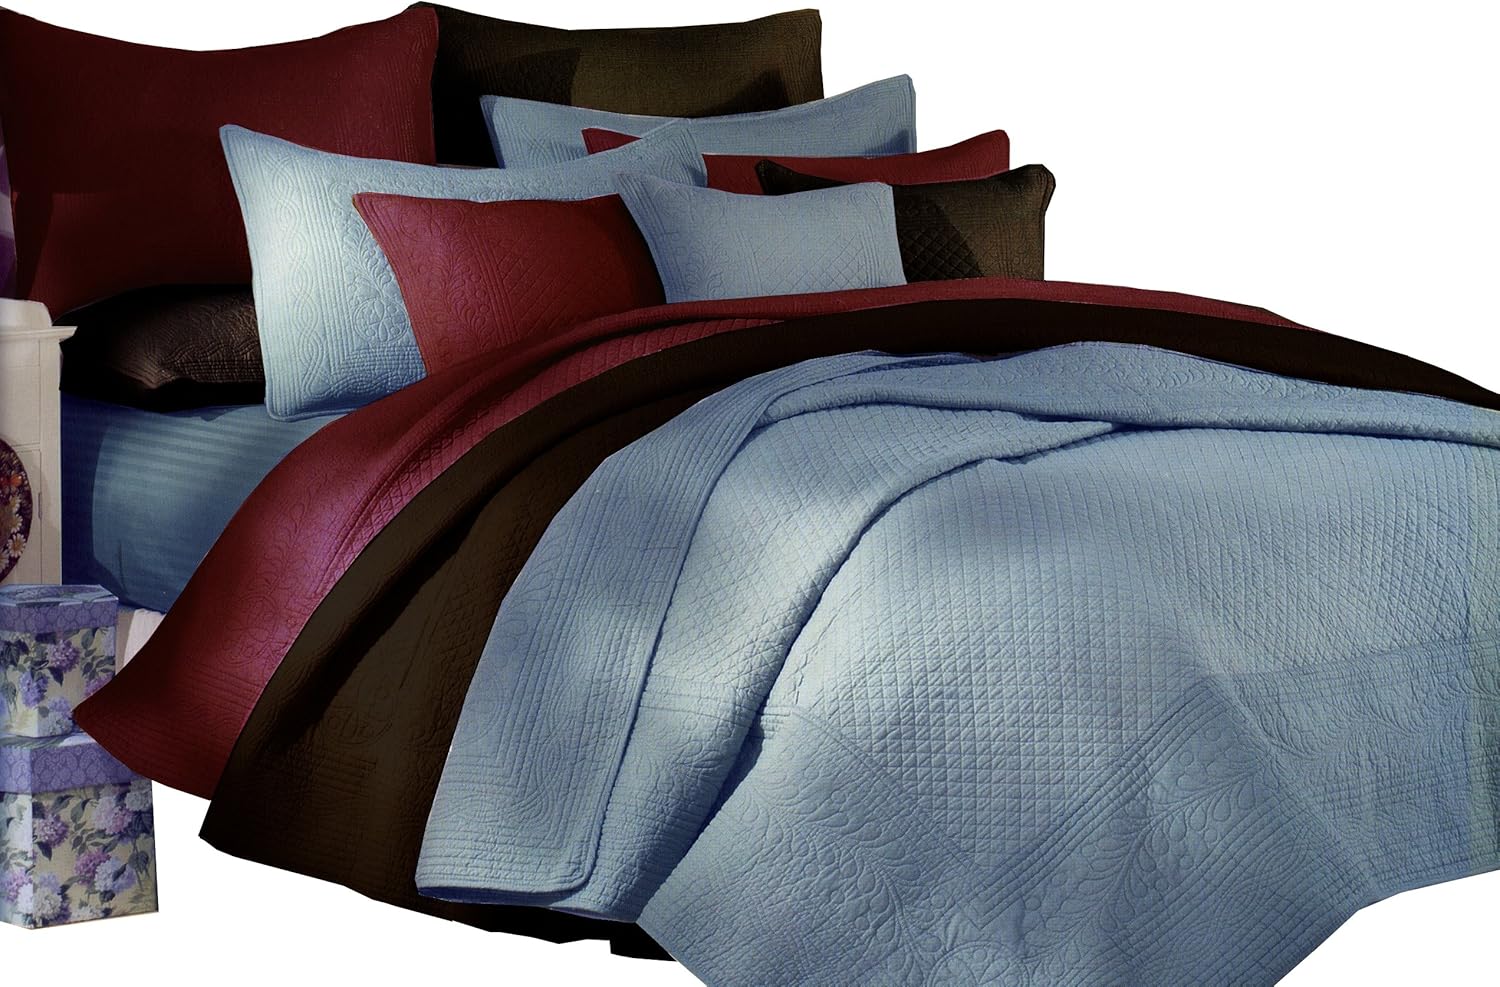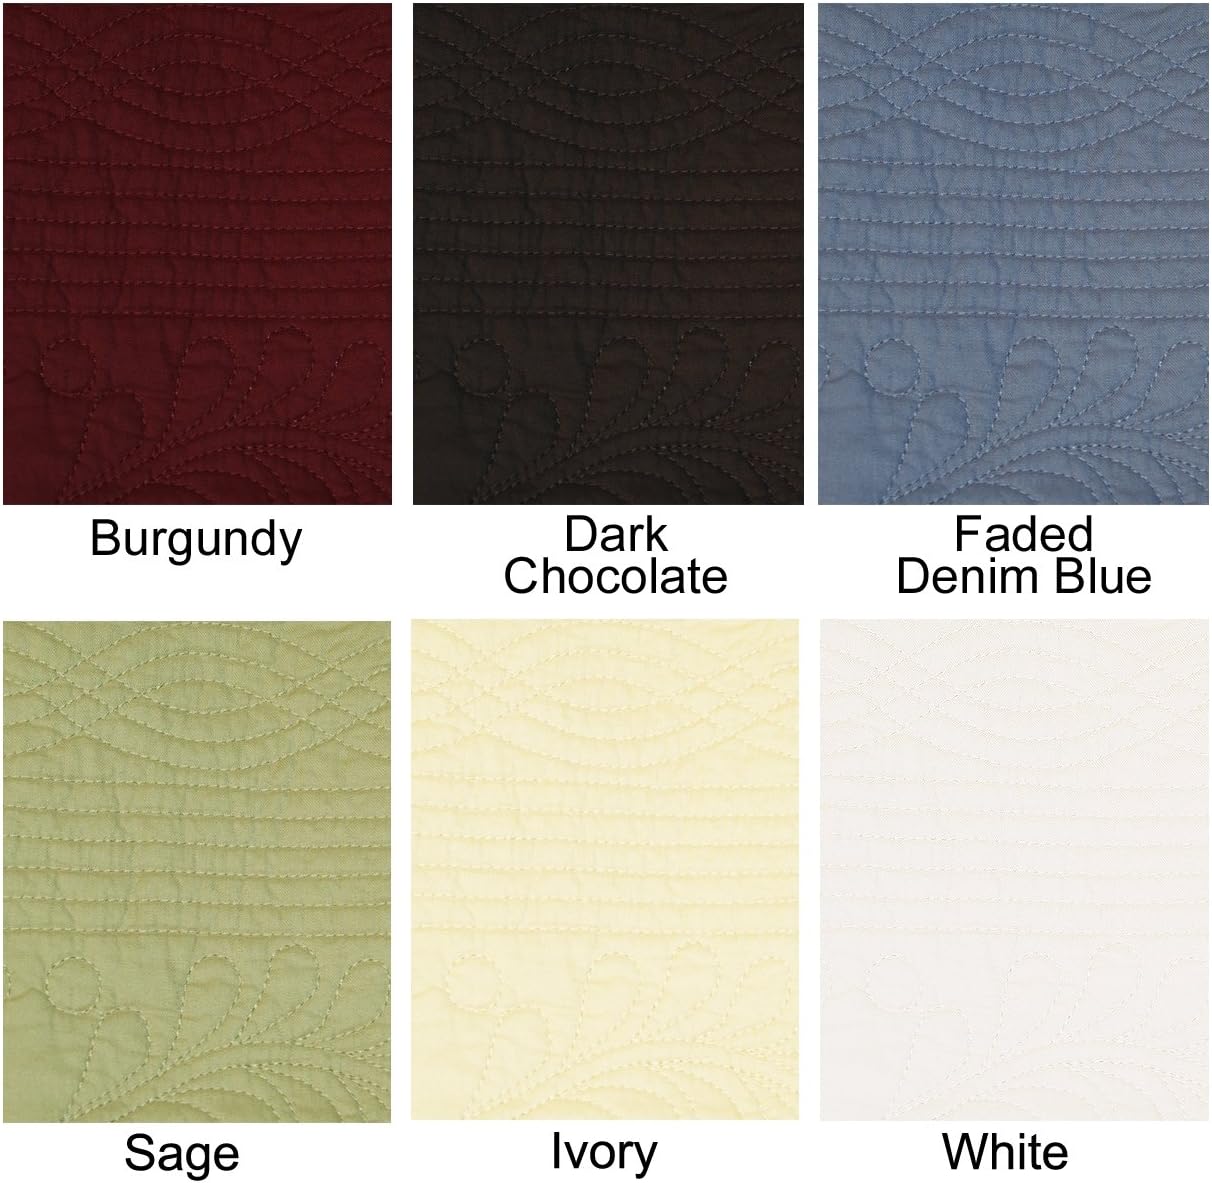
Greenland Home Window Panel/Tieback Set, Antique Chic
Category: Amazon Home
This finely stitched coverlet adds simple sophistication to your bedroom. The center of Greenland Home Josephine is stitched in a diamond matelasse pattern and the borders feature a floral and compass rose motif. The intricate quilting provides a rich surface texture. The perfect accent to your bedding style. Available in 5 colors: Denim Blue, Burgundy, Sage, Taupe and Dark Chocolate. 100% cotton. Sizes: Twin 66"x86", Full/Queen 90"x90", King 102"x90", Sham 20"x26"
Features: 100% Cotton; (Back) 100% Polyester Or 100% Cotton | Imported | 100% easy care cotton | Prewashed and preshrunk | Oversized | Reversable | Complete Set Including standard sized 20x26 inch pillow shams